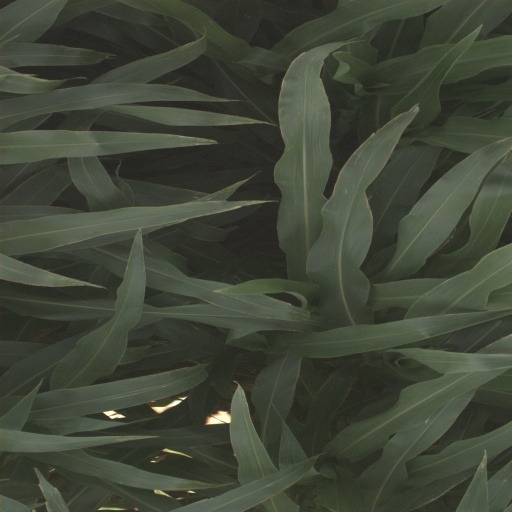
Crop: sorghum